Arlberg Railway Tunnel

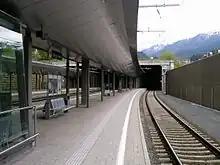
the eastern end and the railway station St. Anton since 2001

Early on, operations became troubled by the tunnel's lack of ventilation; the combination of steam locomotives and inadequate air flow led to dangerous sulphuric acid vapour accumulating along the roof, which compelled locomotive crews to lie on the floor seeking fresher air to breathe. While protective equipment was issued to the crews, the problem was not truly eliminated until the introduction of electric traction during the 1920s. During the 1970s, the interconnecting Arlberg Road Tunnel was built alongside the earlier railway tunnel, there is a minimum distance of 150 metres between the actively-trafficked bores.